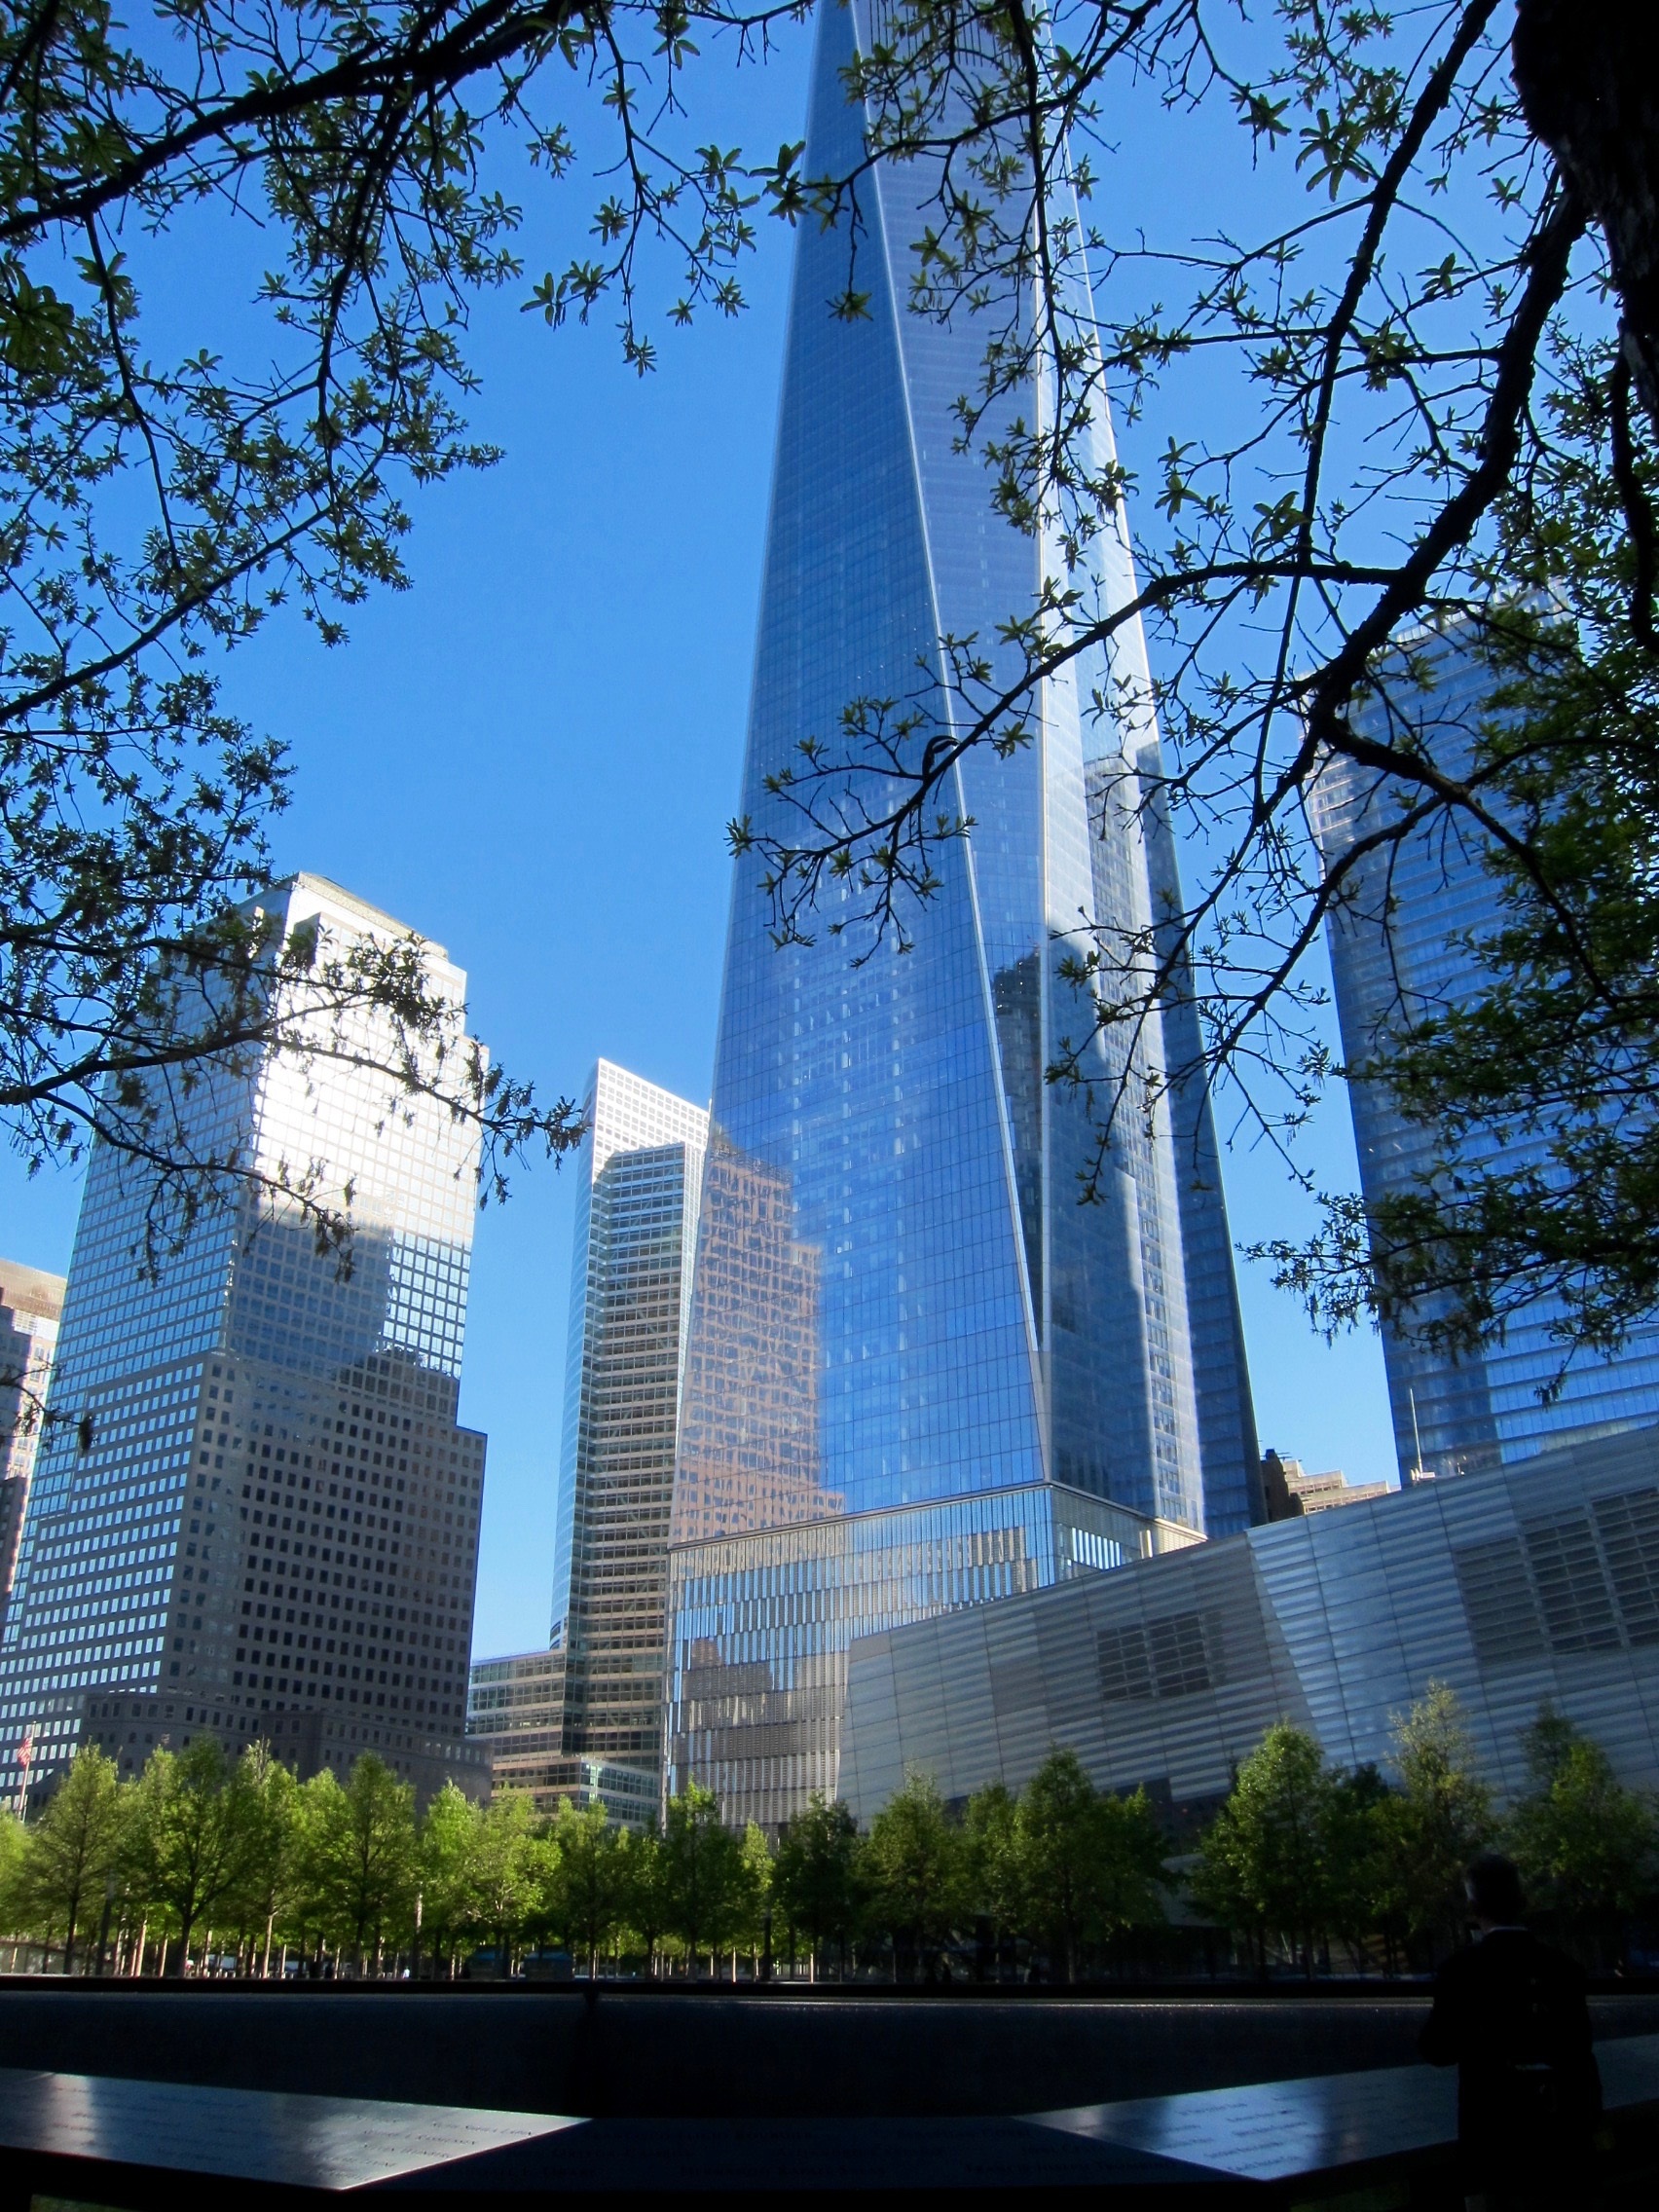
architecture, skyline, building, city, skyscraper, new york, manhattan, cityscape, downtown, reflection, tower, nyc, usa, landmark, facade, tower block, spire, metropolis, one world trade center, urban area, metropolitan area